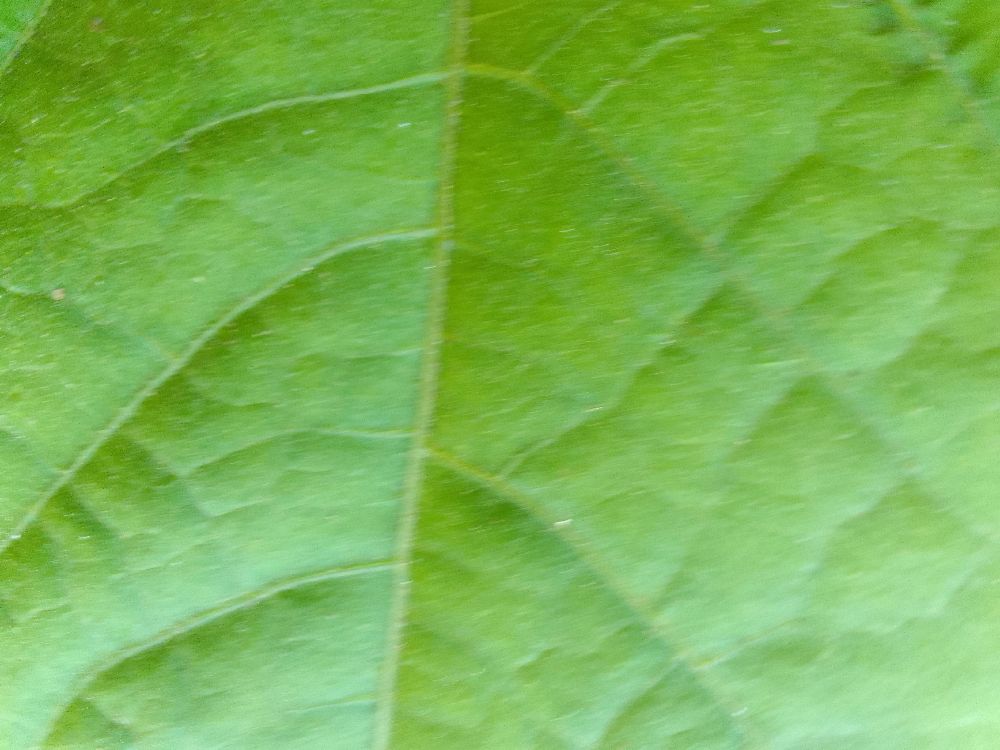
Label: healthy